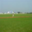
Label: plain